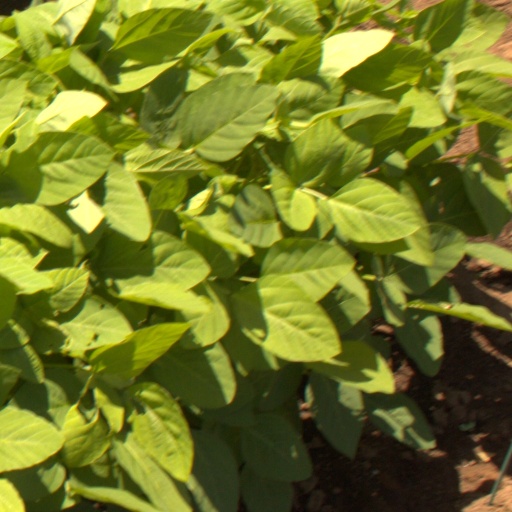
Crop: soybean